Pierre Gouthière

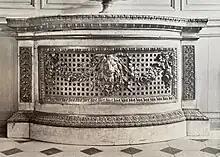
Installed by Pierre Victor, Baron de Besenval de Brunstatt: The large and unique marble stove decorated with gilt bronzes made by Pierre Gouthière in the "vestibule" of the Hôtel de Besenval, formerly placed in the "Grand cabinet", now the dining room. Photographed just before World War I. Only a few years later it was dismantled and sold. In the late 1990s the stove was with the Galerie Kraemer of Paris. The gallery later sold it to a client in the United States for FRF4,500,000 (then ~USD800,000).

During his brilliant career he executed a vast quantity of metal work of the utmost variety, the best of which was unsurpassed by any of his rivals in that great art period. It was long believed that he received many commissions for furniture from the court of Louis XVI, and especially from Marie Antoinette, but recent searches suggest that his work for the queen was confined to bronzes. Gouthière can, however, well bear this loss, nor will his reputation suffer should those critics ultimately be justified who believe that many of the furniture mounts attributed to him were from the hand of Thomire. But if he did not work for the court he unquestionably produced many of the most splendid belongings of the duc d'Aumont, the duchesse de Mazarin and Madame du Barry. Indeed, the custom of the beautiful mistress of Louis XV brought about the financial ruin of the great artist, who accomplished more than any other man for the fame of her château of Louveciennes.